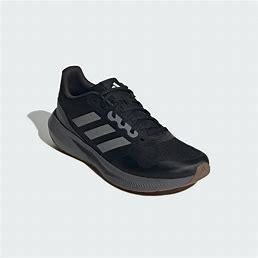
Brand: Adidas
Model: Runfalcon